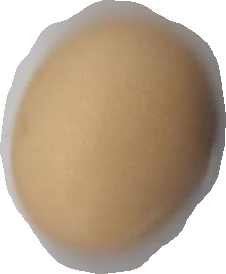
Variety: Anjasmoro